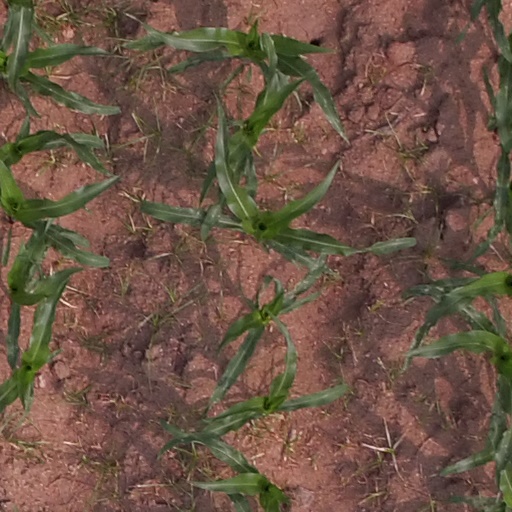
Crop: maize; corn